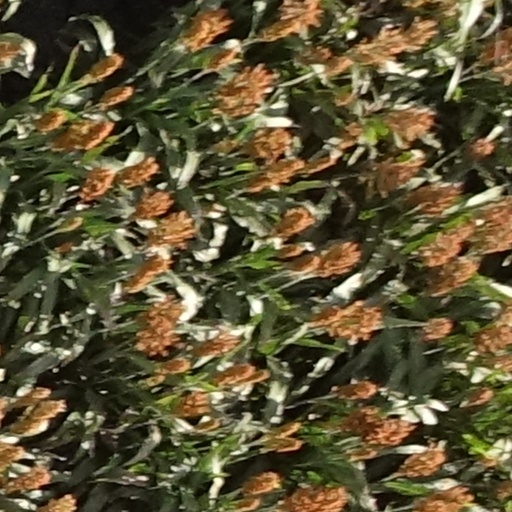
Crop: sorghum